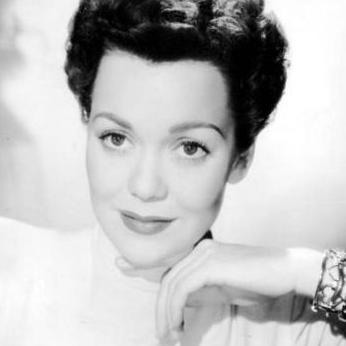
Age: 29